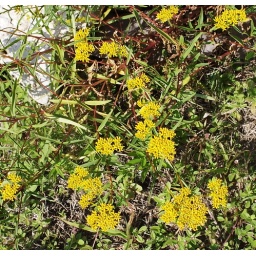
These were growing in the rocks of the sea wall on the Intracoastal Waterway.